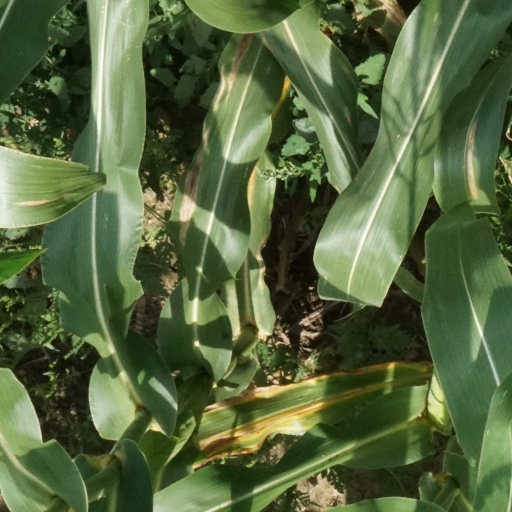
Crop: maize; corn